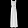
Label: Dress